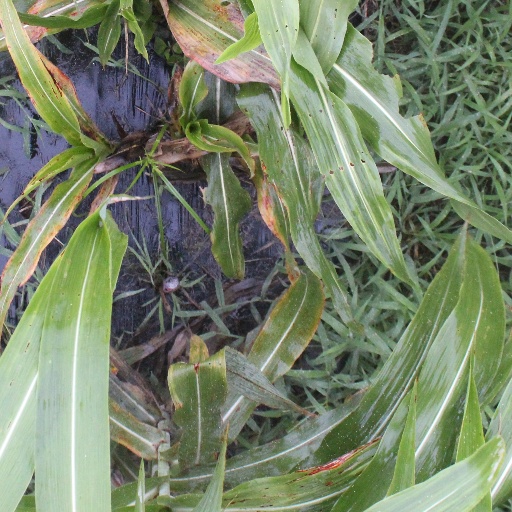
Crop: sorghum